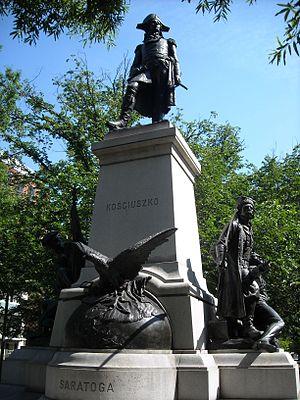
La statuaire de la révolution américaine est un groupe de quatorze statues à Washington, inscrites au Registre national des lieux historiques. Parmi ces œuvres, dispersées à travers la ville, figurent quatre statues d'officiers européens localisées dans Lafayette Square, en face de la Maison-Blanche.
La ville de Washington compte de nombreuses sculptures en plein air. La Smithsonian Institution en compte près de 900 dans son inventaire. En plus des plus célèbres monuments et mémoriaux de la capitale, de nombreuses personnalités reconnues comme des héros nationaux ont été honorées, à titre posthume, une statue les représentant dans un parc ou une place publique. Certains de ces personnages de l'histoire américaine sont représentés plusieurs fois dans la capitale. Abraham Lincoln, par exemple, est représenté par au moins trois sculptures, dont celles au Lincoln Memorial, au Lincoln Park, et à l'ancienne Cour supérieure du district de Columbia. Plusieurs personnalités internationales, telles Mohandas Karamchand Gandhi, ont également été immortalisées par des statues. D'autres figures humaines ne font référence à aucun personnage historique telle par exemple la statue de la Liberté qui ne doit pas être confondue avec la statue de la Liberté à New York, statue allégorique de 19 ½ pieds de haut qui repose au sommet du dôme du Capitole.